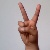
The image shows a hand gesture representing the letter 'V' in Indian Sign Language.